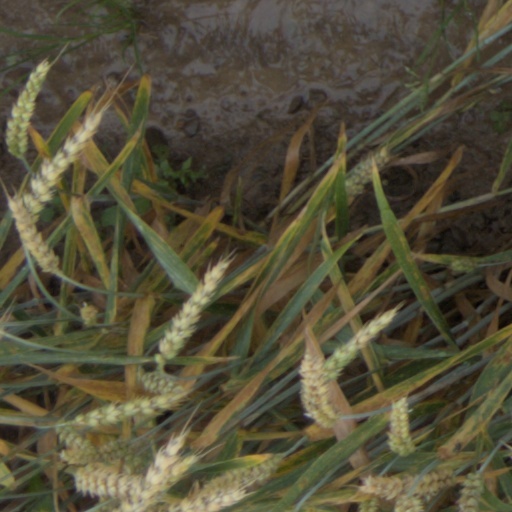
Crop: wheat